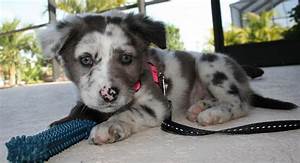
Label: cane